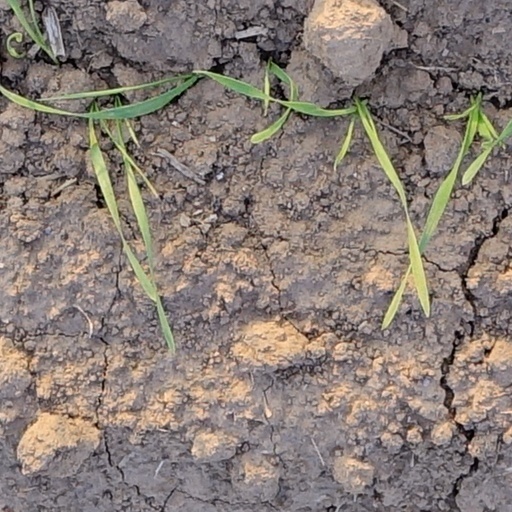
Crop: wheat